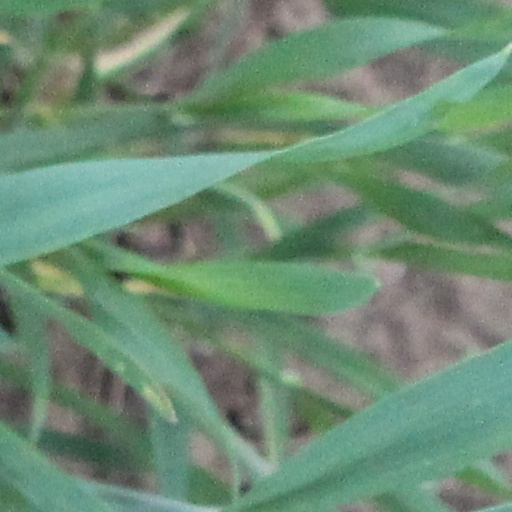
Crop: wheat